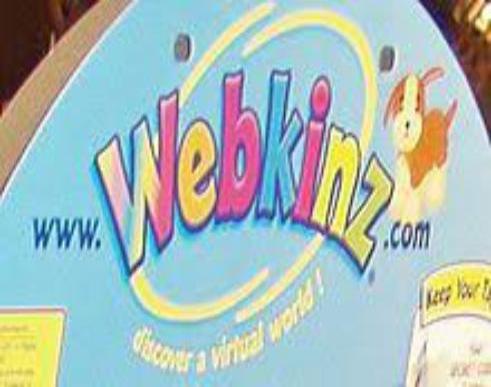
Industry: Leisure